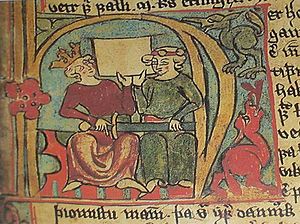
Håkon 4. Håkonsson
Håkon Håkonsson og hans søn Magnus Lagabøte på en illustration fra Flatøbogen
Håkon IV Håkonsson var konge af Norge 1217-1263.